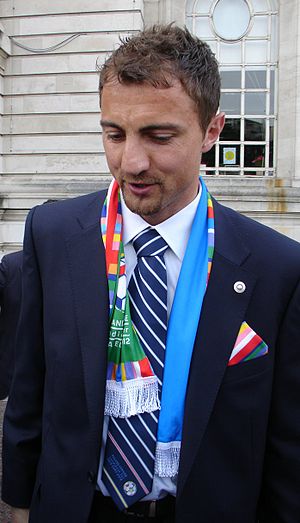
Jerzy Dudek
Jerzy Dudek er en tidligere polsk fodboldspiller, der spillede som målmand senest for Real Madrid. Han har tidligere stået på mål for klubber som Liverpool og SC Feyenoord.